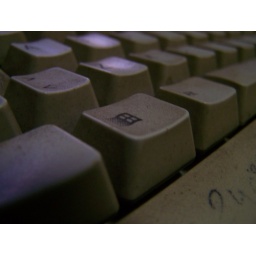
the windows key in a dirty keyboard